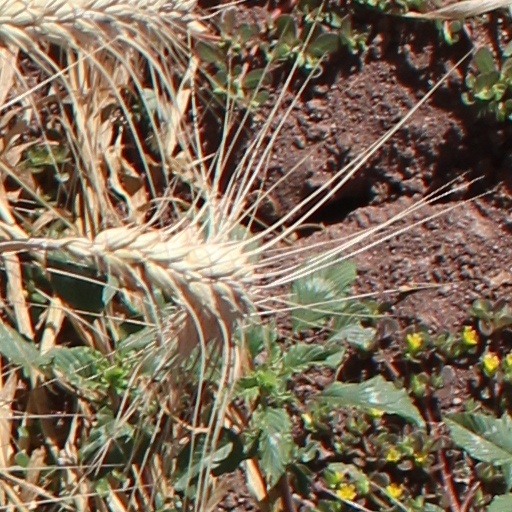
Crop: wheat